Lloyd Milton Brett

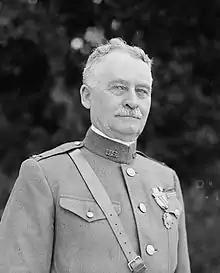
Lloyd M. Brett

Lloyd Milton Brett (February 22, 1856 – September 23, 1927) was a United States Army brigadier general who was a recipient of the Medal of Honor for valor in action on April 1, 1880, at O'Fallon's Creek, Montana. He graduated from West Point and served in numerous campaigns on the Western Frontier and later in World War I. He retired as a brigadier general in 1920.